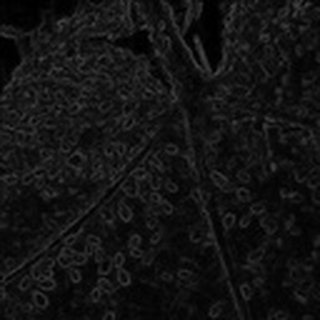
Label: cotton_aphids